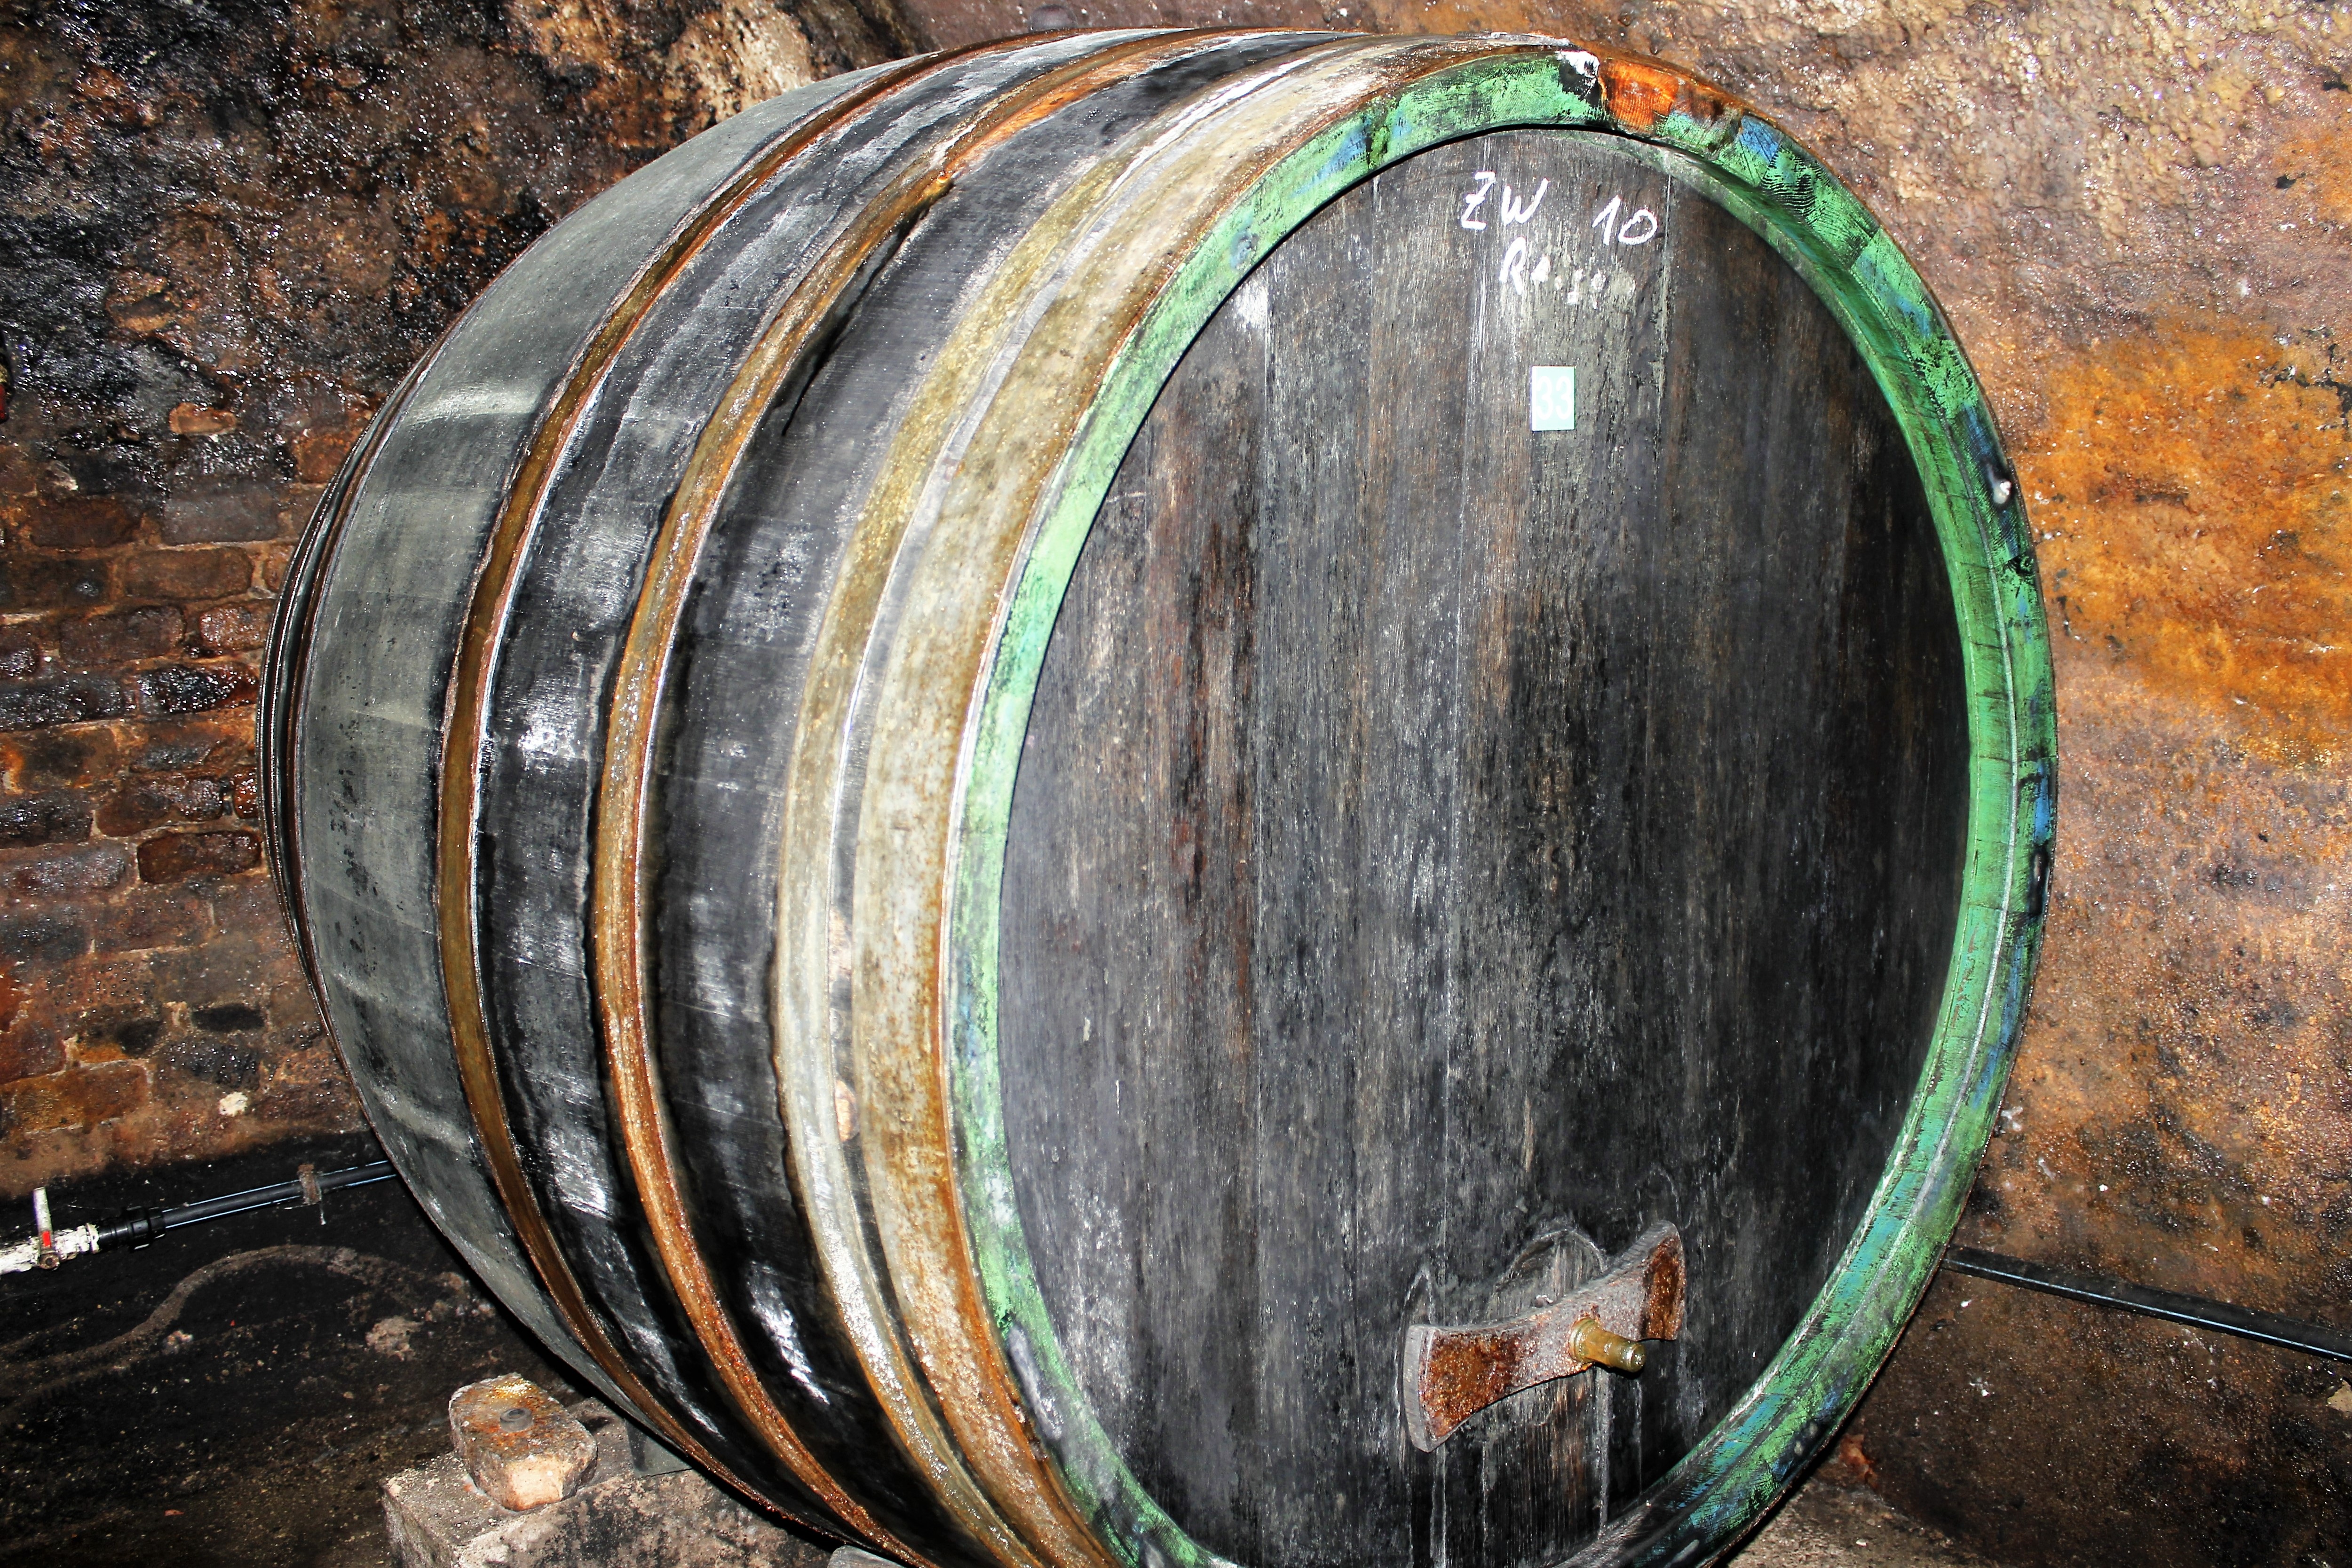
wood, old, store, green, drum, barrel, alcohol, wooden barrels, wine barrel, man made object, ancient history